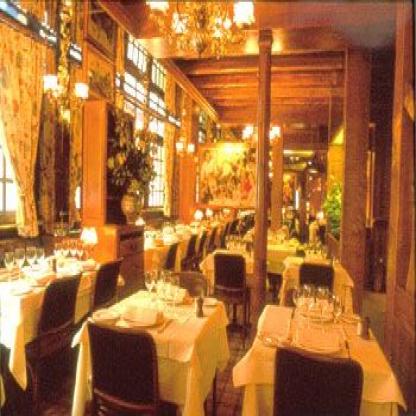
Scene: Indoor